The Shielding Shadow

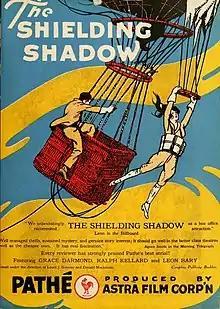
Advertisement.

The Shielding Shadow is a 1916 American action film serial directed by Louis J. Gasnier and Donald MacKenzie and starring Grace Darmond and Ralph Kellard.